Maria Kirilenko

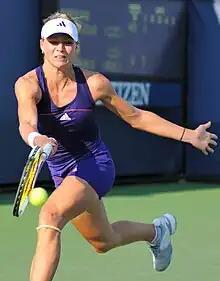
Kirilenko at the 2010 US Open

Kirilenko began the year by competing in the Auckland Open, where she reached the quarterfinals but lost to Shahar Pe'er. With a ranking at that time of No. 58, Kirilenko was unseeded at the Australian Open, where in the first round she upset her friend, former doubles partner, 2008 champion and 14th seed Maria Sharapova, 7–6, 3–6, 6–4, in a 3-hour 22-minute marathon. It was the second-longest women's match in Australian Open history (only behind the 2011 fourth-round match between Francesca Schiavone and Svetlana Kuznetsova). She advanced to the quarterfinals, losing to Zheng Jie, who was also unseeded for this tournament. In the doubles portion, she and her partner, Agnieszka Radwańska, were seeded 15th and advanced to the semifinals, losing there to the world No. 1 pairing of Cara Black and Liezel Huber in three sets.